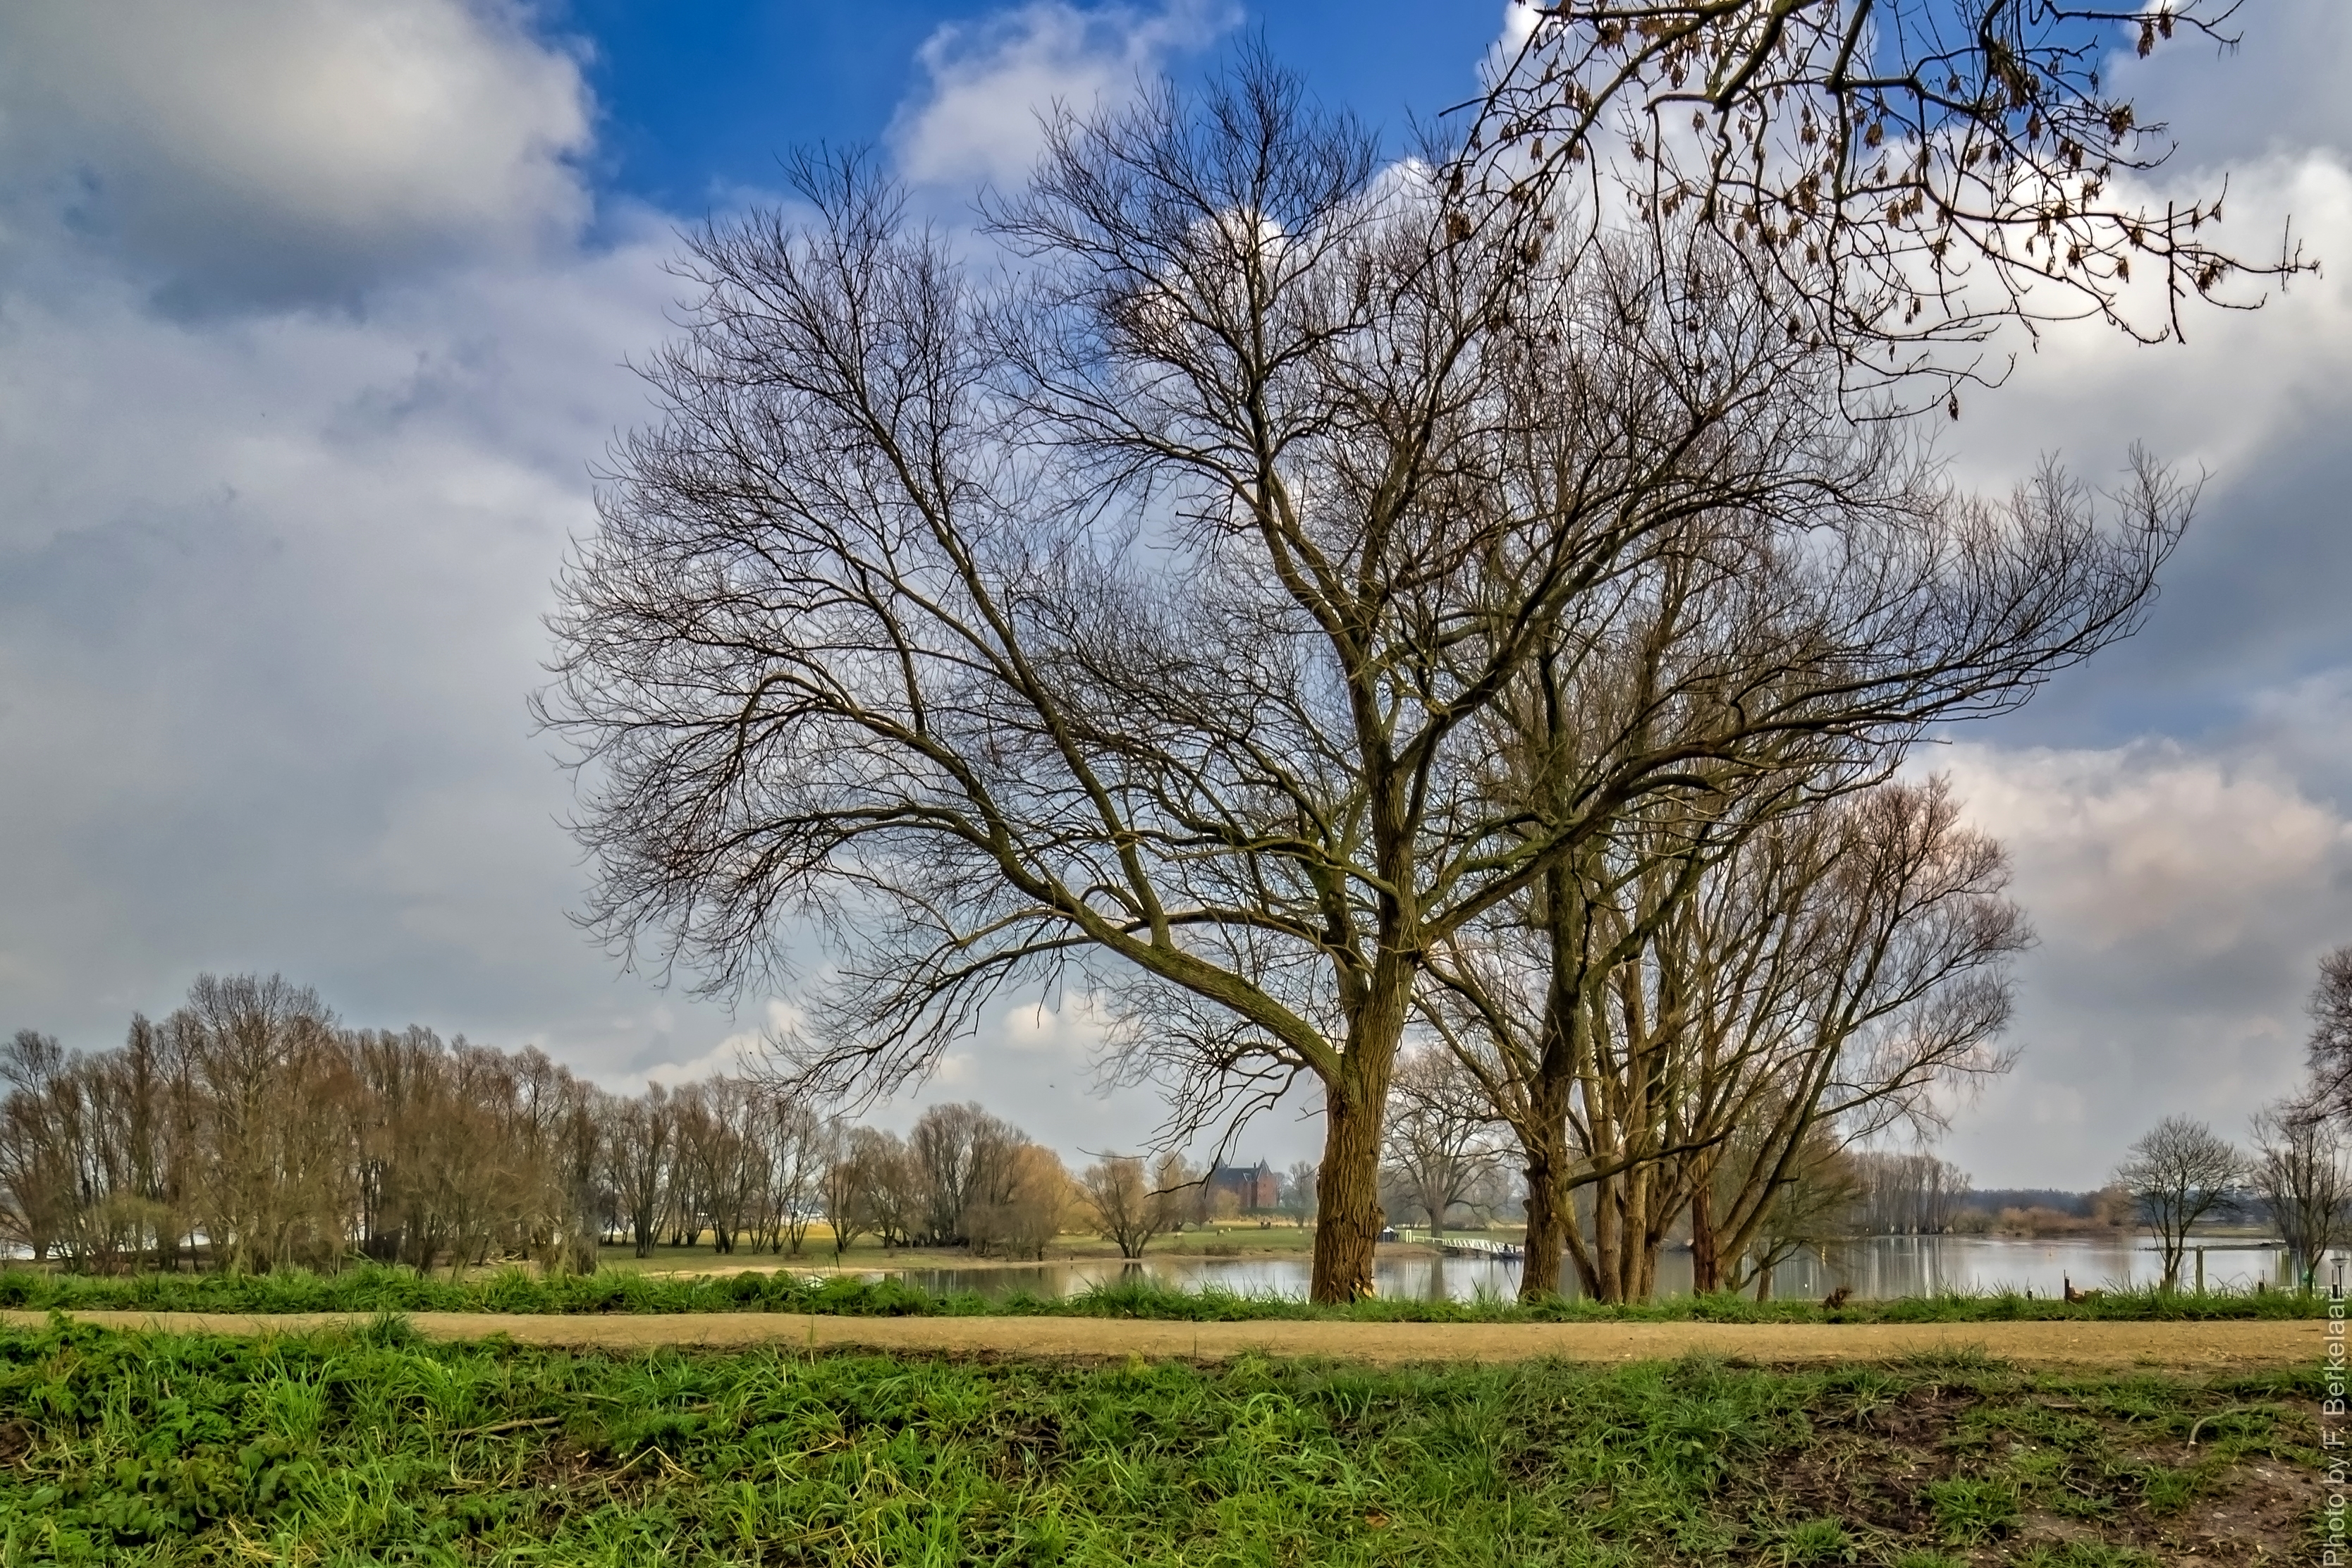
landscape, tree, nature, grass, branch, cloud, plant, sky, field, meadow, prairie, sunlight, morning, leaf, flower, river, autumn, season, nederland, landschaft, twop, woodland, rivier, kasteel, landschap, loevestein, nl, noordbrabant, rijksmonument, woudrichem, burcht, rural area, omwalling, militairobject, rivierenlandschap, slotloevestein, atmospheric phenomenon, woody plant